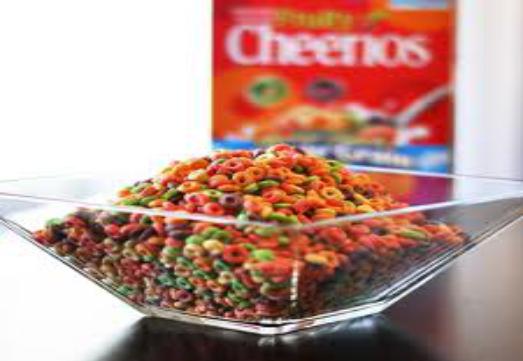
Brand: Fruity Cheerios
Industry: Food